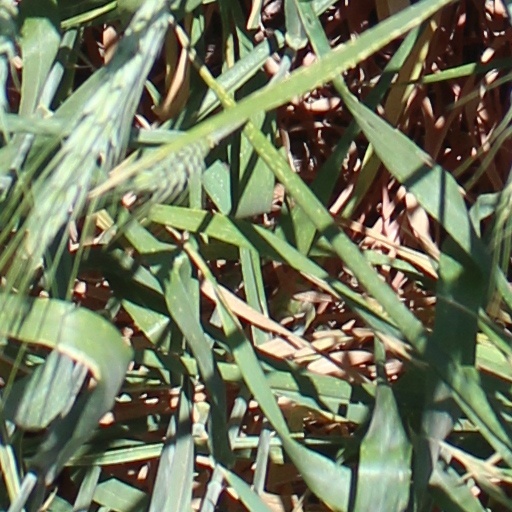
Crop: wheat